Eugen Krantz

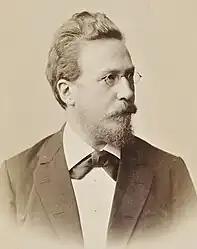

Georg Eugen Krantz (13 September 1844 – 26 May 1898) was a German pianist and music educator. He was the maternal grandfather of Reinhard Heydrich and Heinz Heydrich.